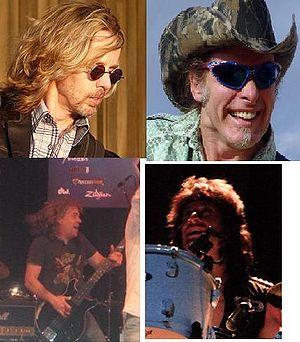
Damn Yankees est un supergroupe de hard rock américain, originaire de Los Angeles, en Californie. Particulièrement actif entre 1989 et 1996, le groupe se réunit que très occasionnellement.